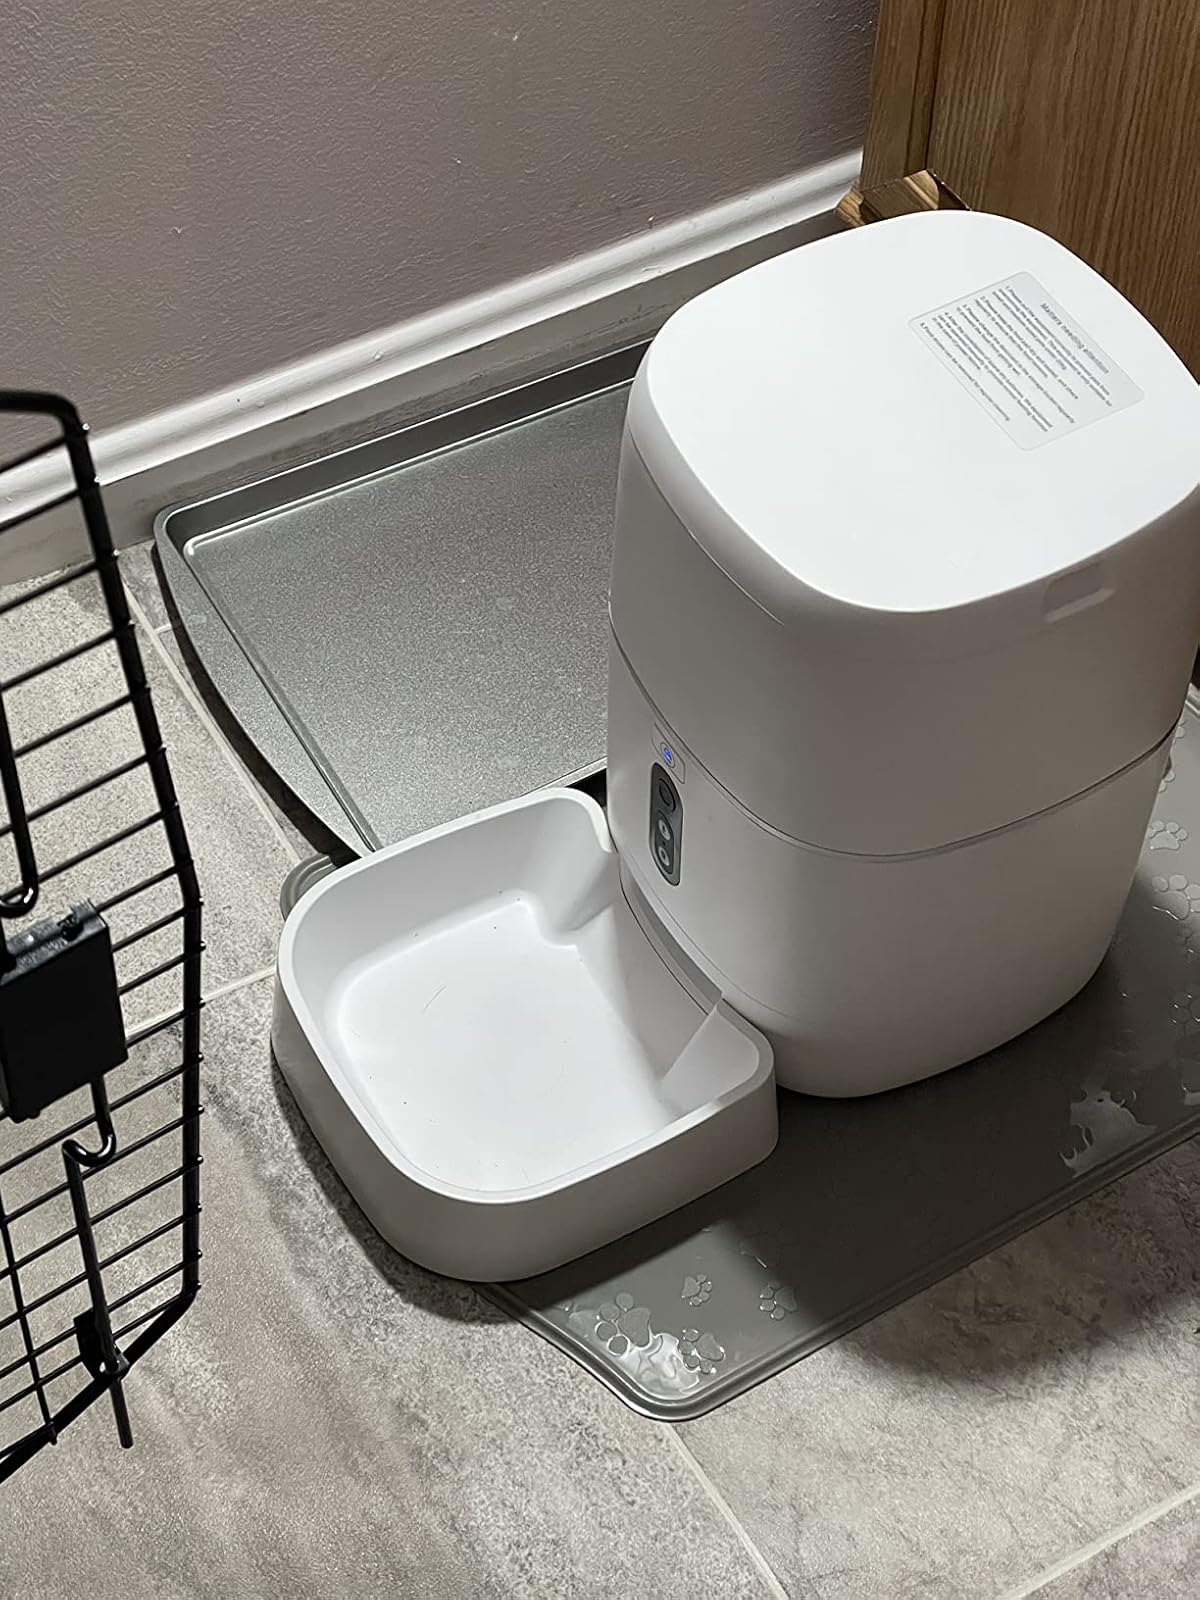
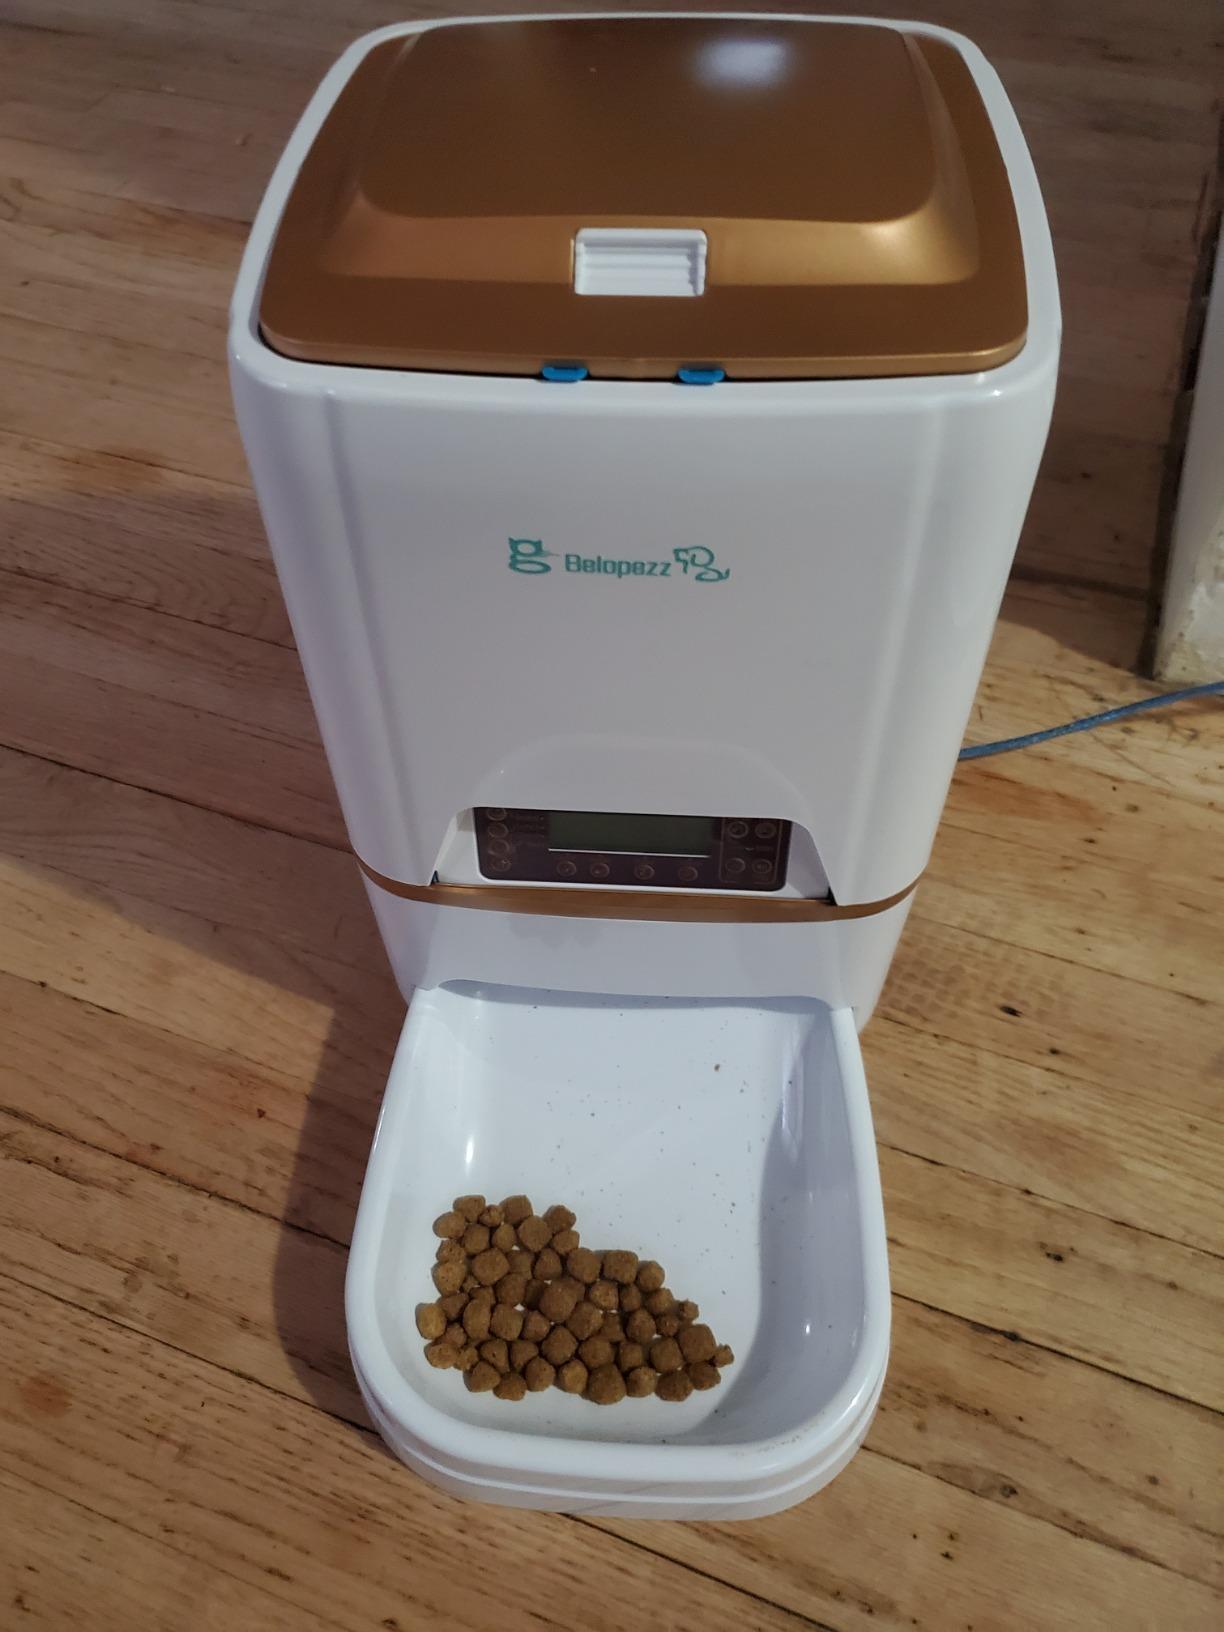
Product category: items_feeder
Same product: no